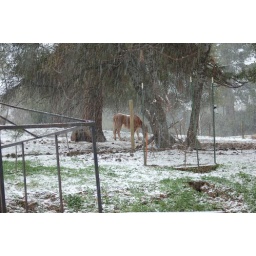
Mule standing in the hail from back door